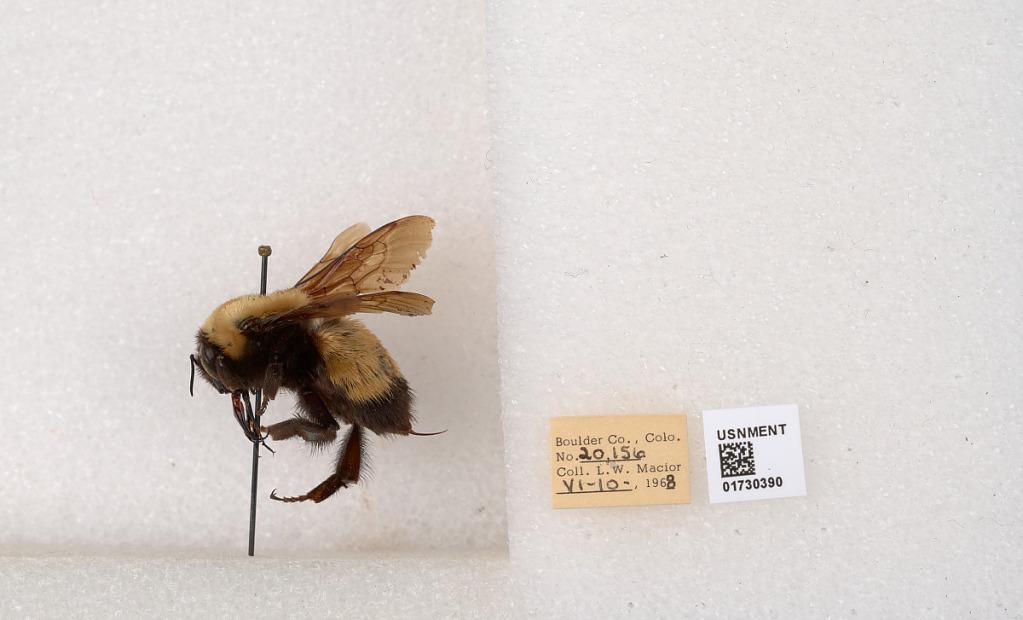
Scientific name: Bombus (Bombus) nevadensis Cresson